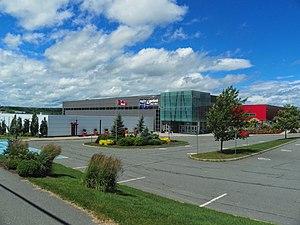
L'aréna Centre Caztel de Sainte-Marie (Québec).
Sainte-Marie, parfois appelée Sainte-Marie-de-Beauce, est une ville du Québec située dans la MRC de La Nouvelle-Beauce, dont elle est la plus grande ville, dans la région de Chaudière-Appalaches. Elle fait partie de la région traditionnelle de la Beauce.